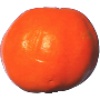
Label: Clementine 1